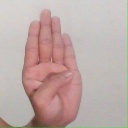
अक्षर: ब